Saint Sebastian

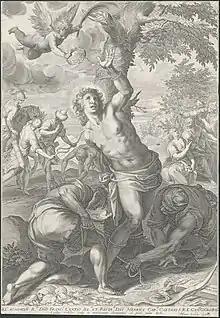
Print of Saint Sebastian. Made in the sixteenth century.

The belief that Saint Sebastian was a defense against the plague was a medieval addition to his reputation, which largely accounts for the enormous increase in his importance in the Late Middle Ages. The connection of the martyr shot with arrows with the plague is not an intuitive one. However, the hopeful example of Sebastian being able to recover from his "first martyrdom" (or "sagittation", as it is sometimes called) was relevant as the arrow-wounds can resemble the buboes that were symptoms of bubonic plague. Visually, "the arrow wounds call to God for mercy to us, as the symptoms of the infirm call for pity from the passerby", as Molanus put it.